Moulvibazar

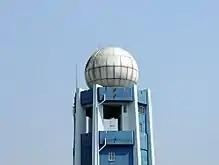
Moulvibazar weather station tower - a project initiated by JICA

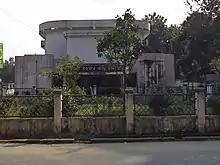

In 1771, Moulvi Syed Qudratullah established a bazaar near the banks of the Manu River using his zamindari land. He started importing edible goods, such as fruits and vegetables opening up opportunities for people to purchase as well as sell. The location allowed easy access through river and land transport. The bazaar became the headquarters of South Sylhet subdivision in 1882. In 1891, Moulvibazar Govt. High School, the central school of Moulvibazar was established. The anti-British Khilafat Movement in 1921 also spread to Moulvibazar and campaigners that were present included Chittaranjan Das, Hussain Ahmad Madani and Sarojini Naidu. In 1932, the Ali Amzad Government Girls' High School was opened as a public school.